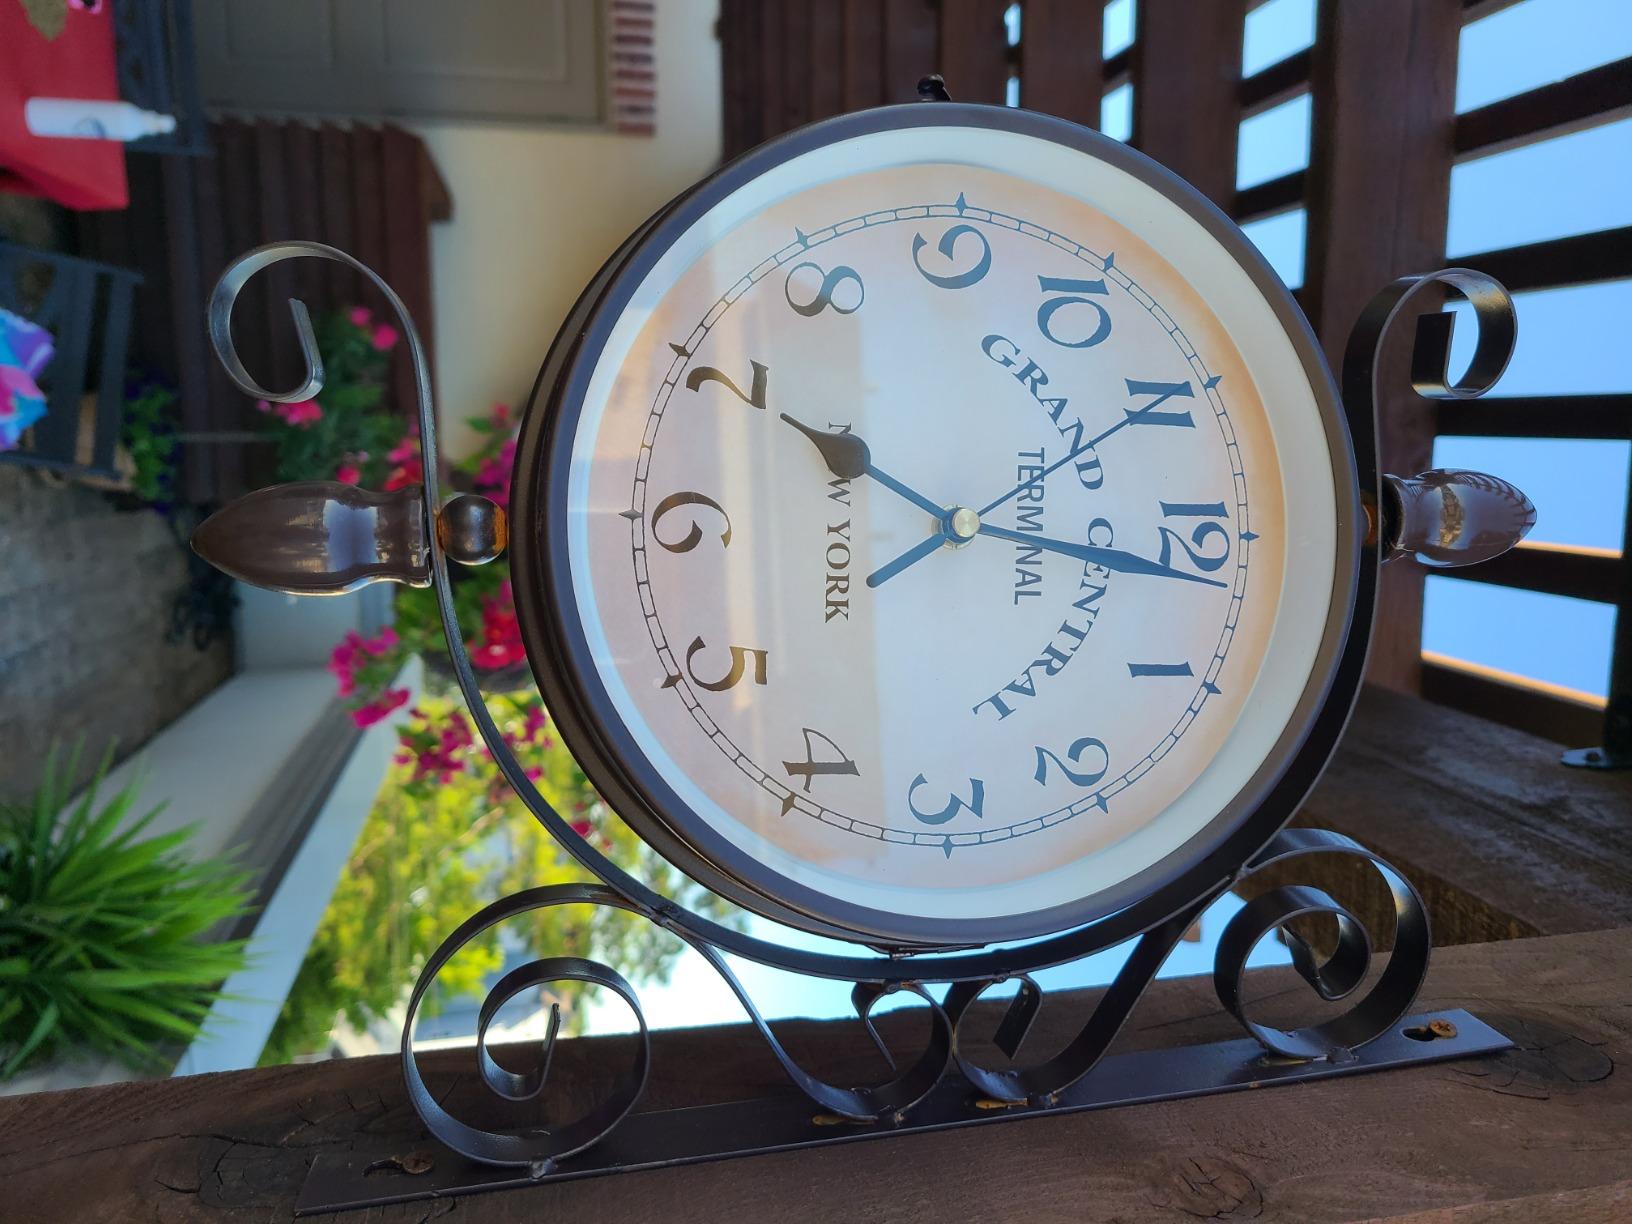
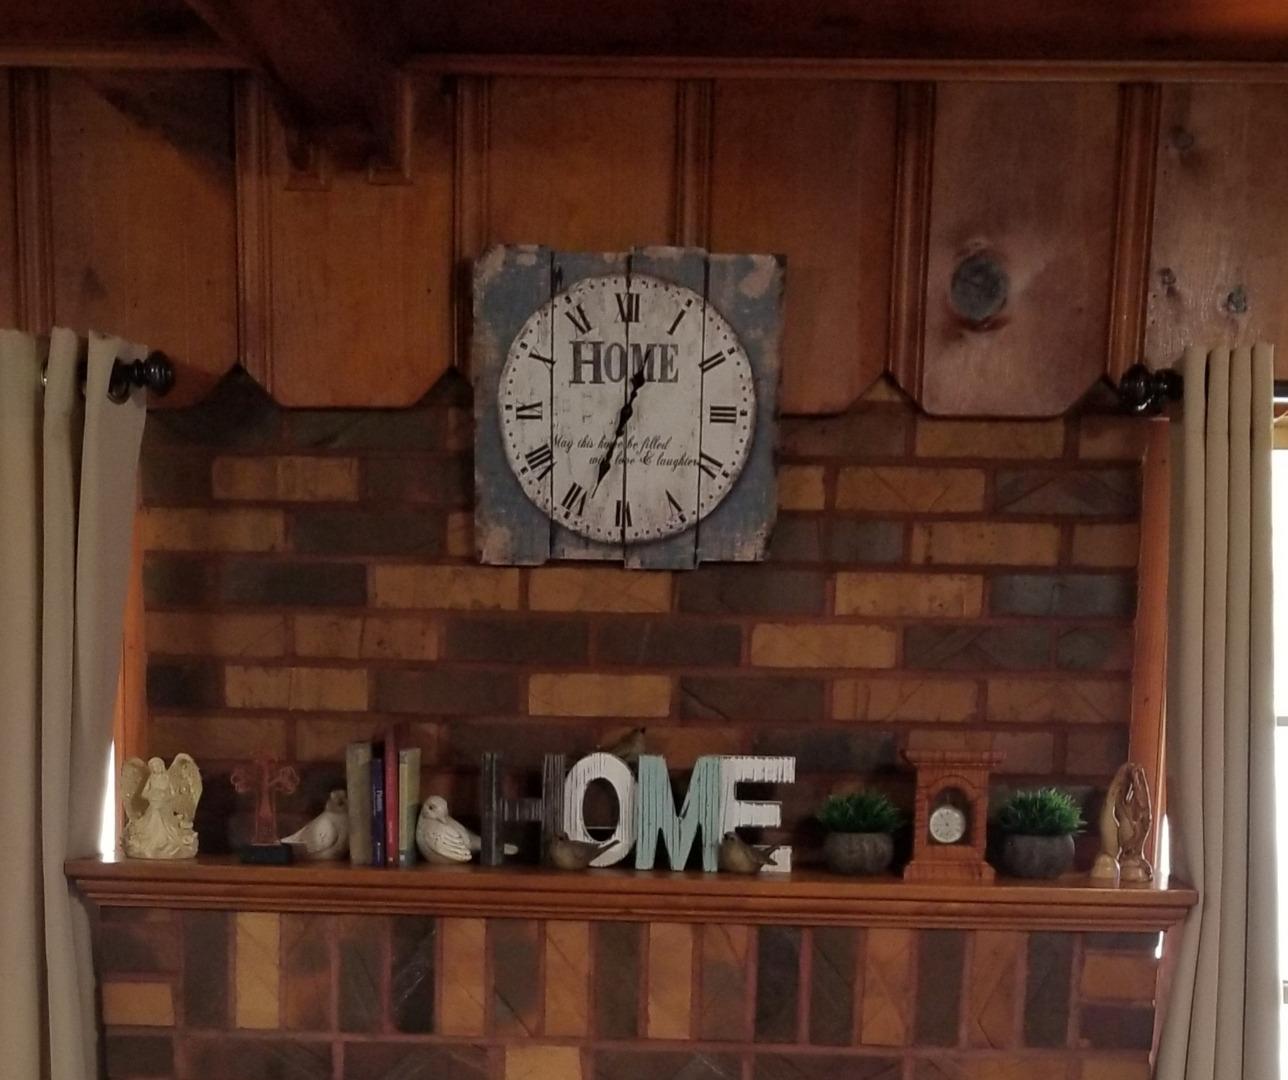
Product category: clock
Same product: no